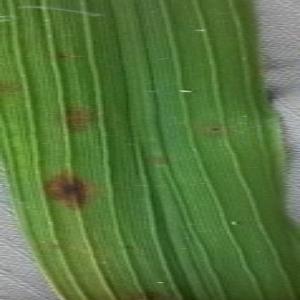
Disease: Brownspot